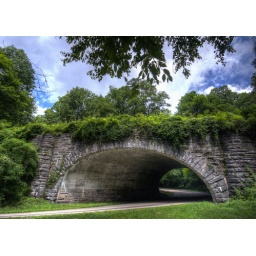
highway loops around over top of this bridge